Portuguese in Belgium

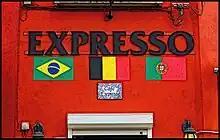
Portuguese-language café in Antwerp

It was not until the 20th century that a more substantial Portuguese presence began to emerge in Belgium. After World War II, Belgium experienced economic growth and faced a labor shortage. To meet the demand for workers, the Belgian government signed bilateral agreements with several countries, including Portugal, to recruit foreign workers. As a result, many Portuguese migrants started arriving in Belgium in the 1960s and onwards.